HMS Dryad (1866)

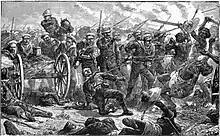
"With a desperate rush they reached the sailors", plate from Chapter VII of G A Henty's "The Dash for Khartoum", 1892

Commander Edward Grey Hulton took command in January 1884, and under his command some of her ship's company formed part of the Naval Brigade which accompanied the army under General Sir Gerald Graham. The Naval contingent consisted of 150 seamen and 400 Royal Marines. They came from a number of ships lying off Suakin which joined others at Trinkitat to offload the Expeditionary Force.